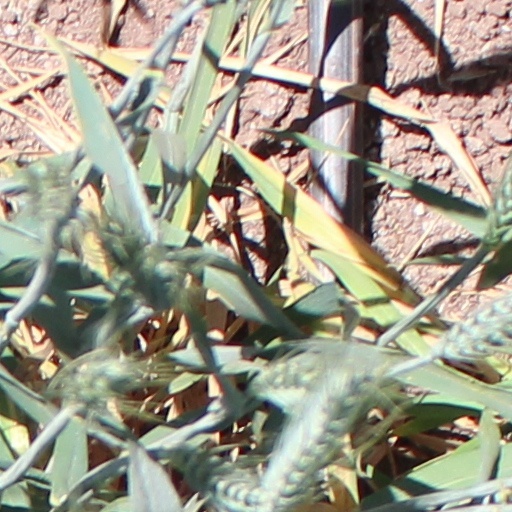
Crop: wheat